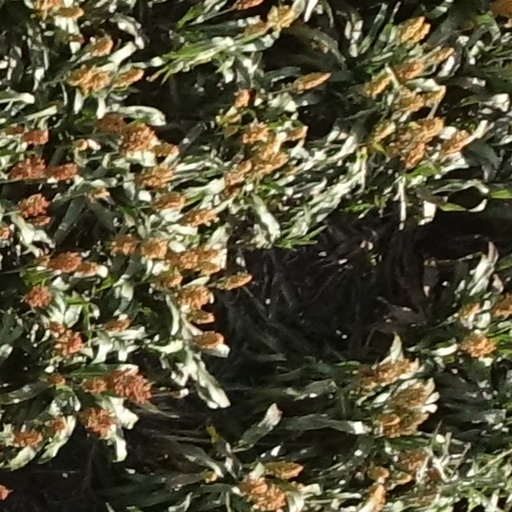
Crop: sorghum